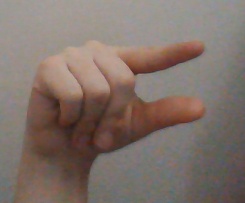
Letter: dal